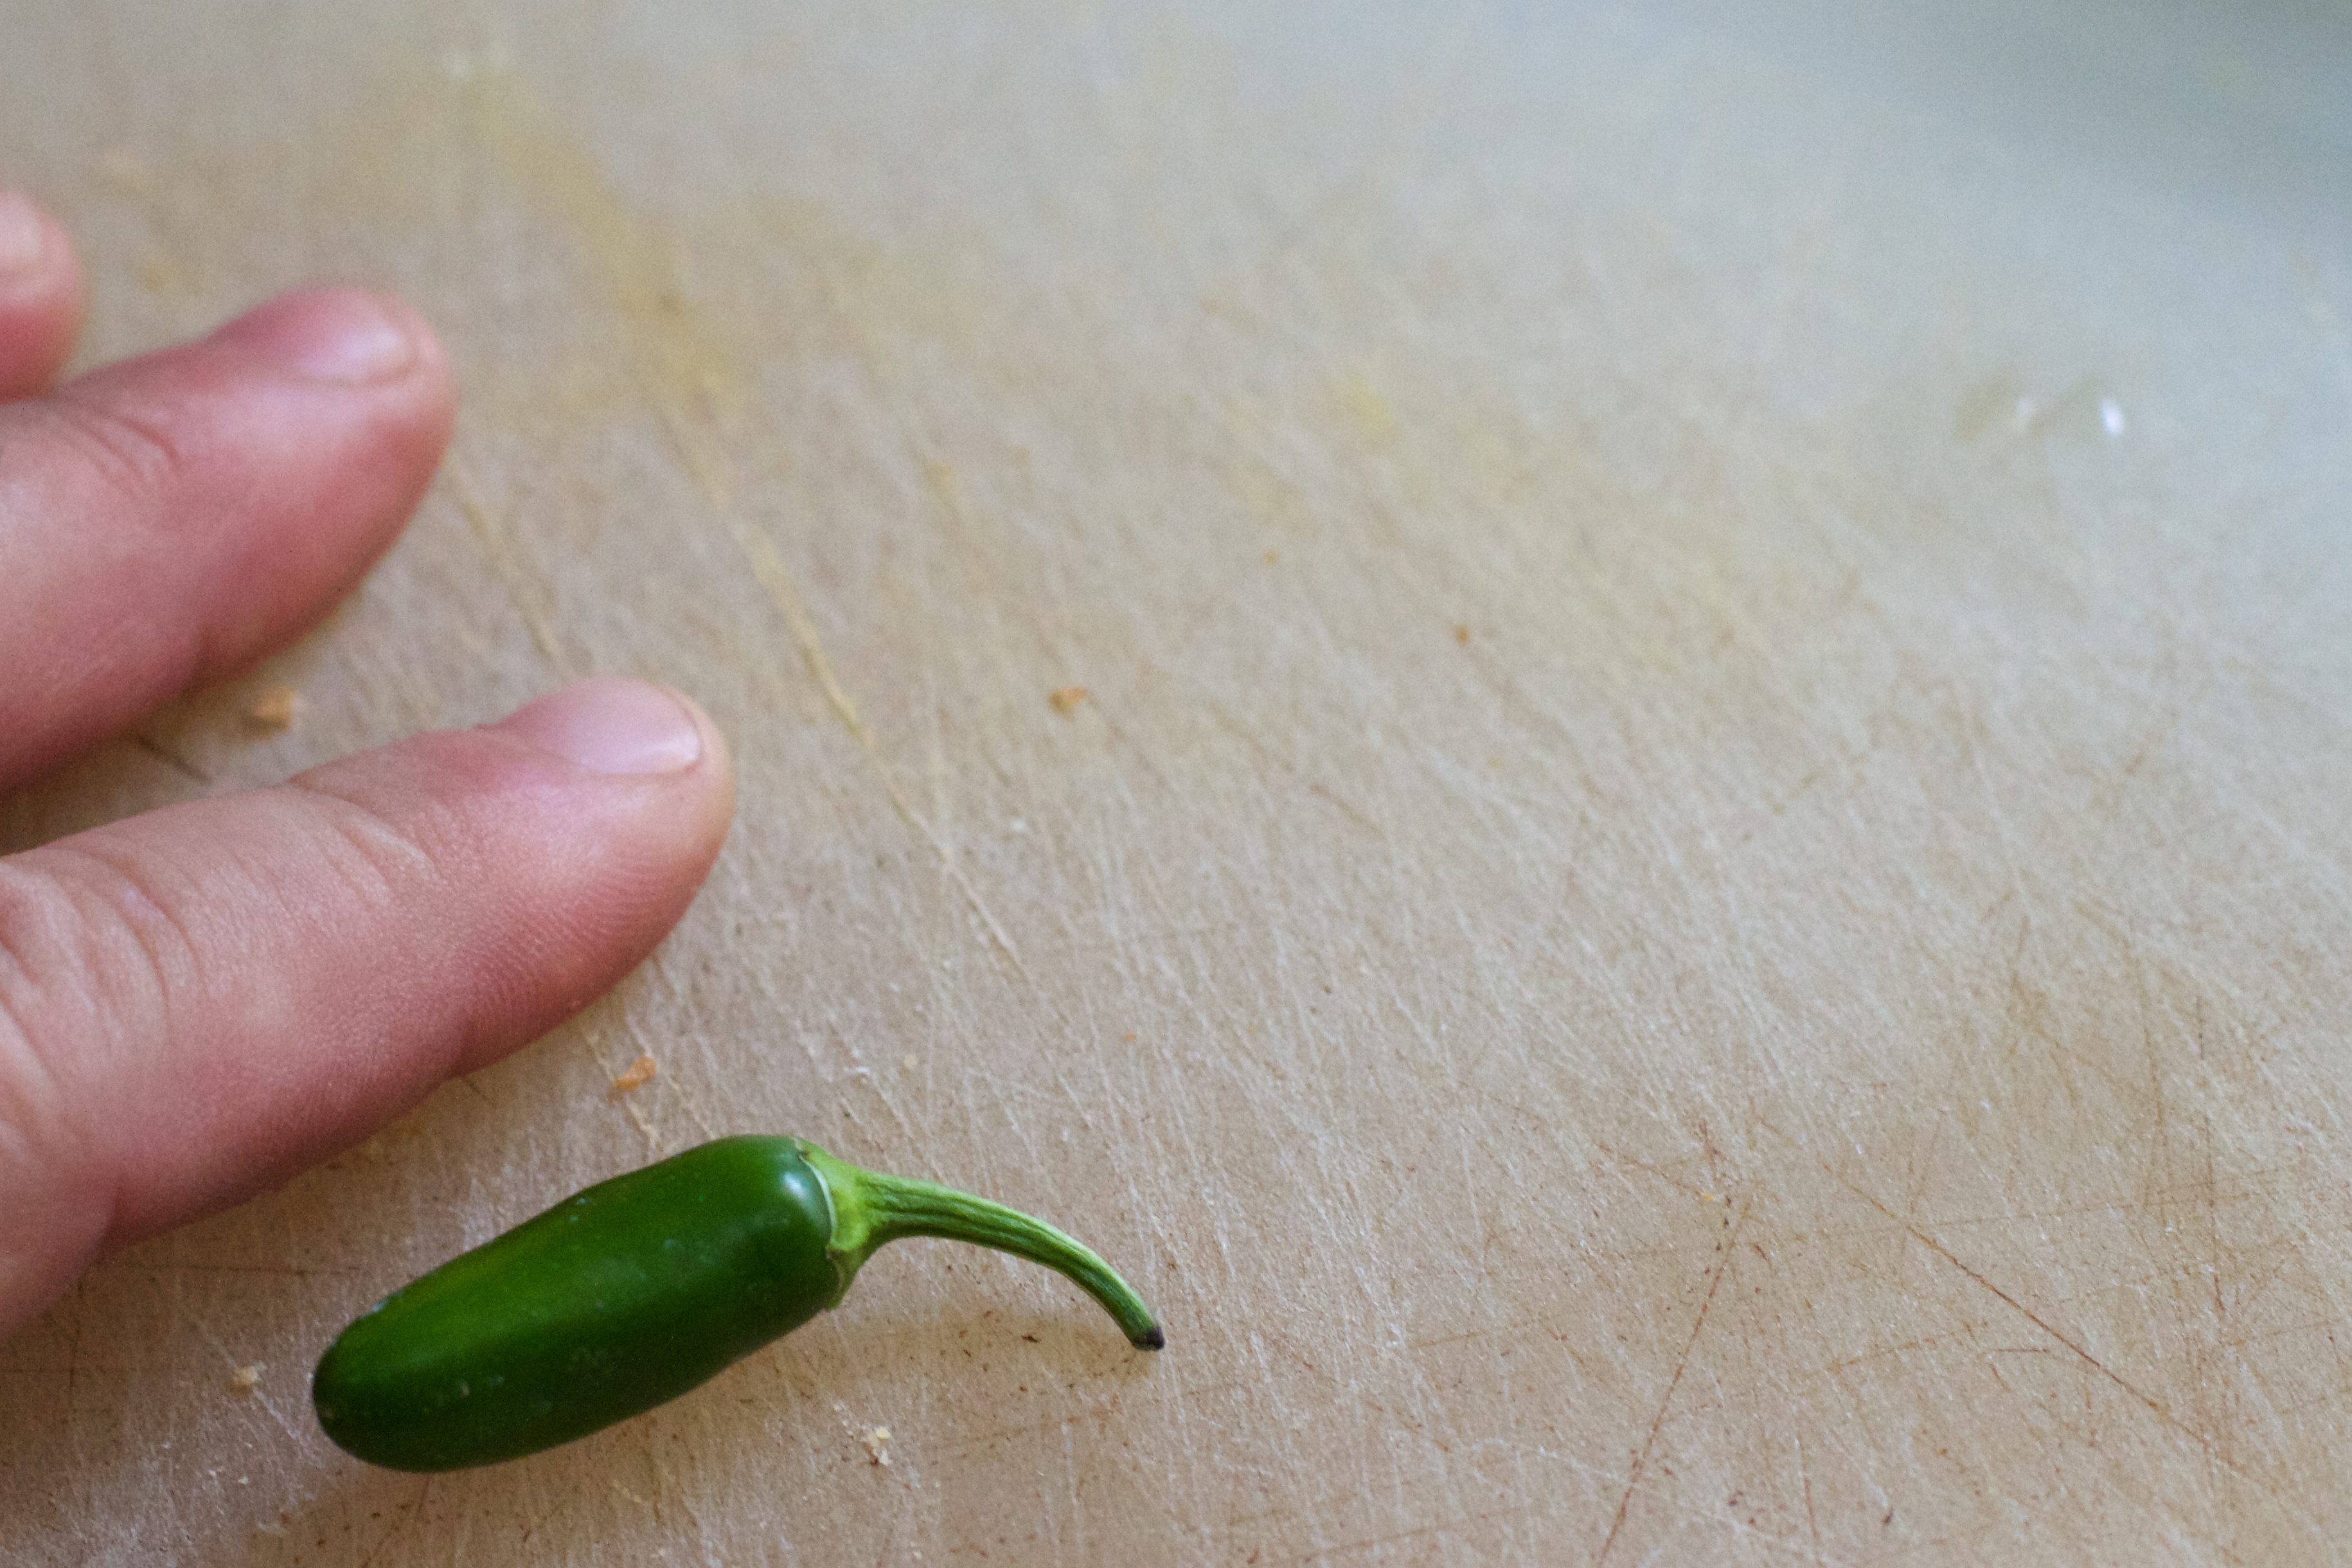
hand, plant, leaf, flower, food, green, produce, vegetable, flowering plant, land plant